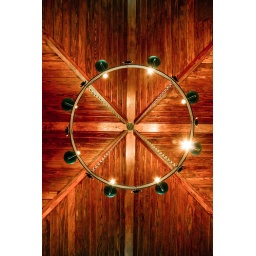
To give you a reference point: you're standing under a chandelier, looking up at the wooden ceiling.